Chemung County, New York

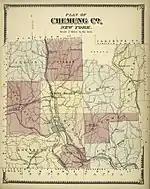
1869 map of Chemung County

In 1854, Chemung County was divided and became Schuyler County, reducing Chemung to , its current size.